America's Got Talent

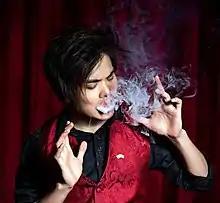
Shin Lim, season thirteen winner

The eleventh season aired during 2016, between May 31 and September 16. Open auditions were held between late 2015 and early 2016, within Detroit, New York, Phoenix, Salt Lake City, Las Vegas, San Jose, San Diego, Kansas City, Los Angeles, Atlanta, Orlando and Dallas. Filming of the judges' auditions took place in March 2016, prior to the premiere episode of the season, and were exclusively conducted within the Pasadena Civic Auditorium in Los Angeles. The season premiered on May 31, 2016. During the previous season on June 24, 2015, Howard Stern announced his departure from "America's Got Talent" on his TV program, leading to Simon Cowell announcing on October 22 that he would later be replacing him for season eleven. On October 4, 2016, Cowell signed a contract that would keep him as a judge on "America's Got Talent" until 2019. Stern's departure led to live-round broadcasts moving back to Los Angeles, and filmed at the Dolby Theatre. Apart from this change, the Golden Buzzer format allowed the host (Nick Cannon) to use it during auditions.